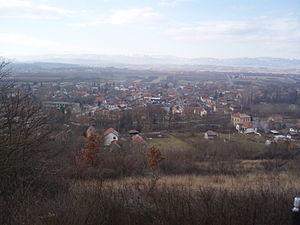
Gornja Draguša est un village de Serbie situé dans la municipalité de Blace, district de Toplica. Au recensement de 2011, il comptait 207 habitants.